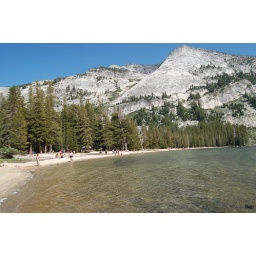
We found this perfect mountain lake complete with white sand to soak our feet in after our hike.